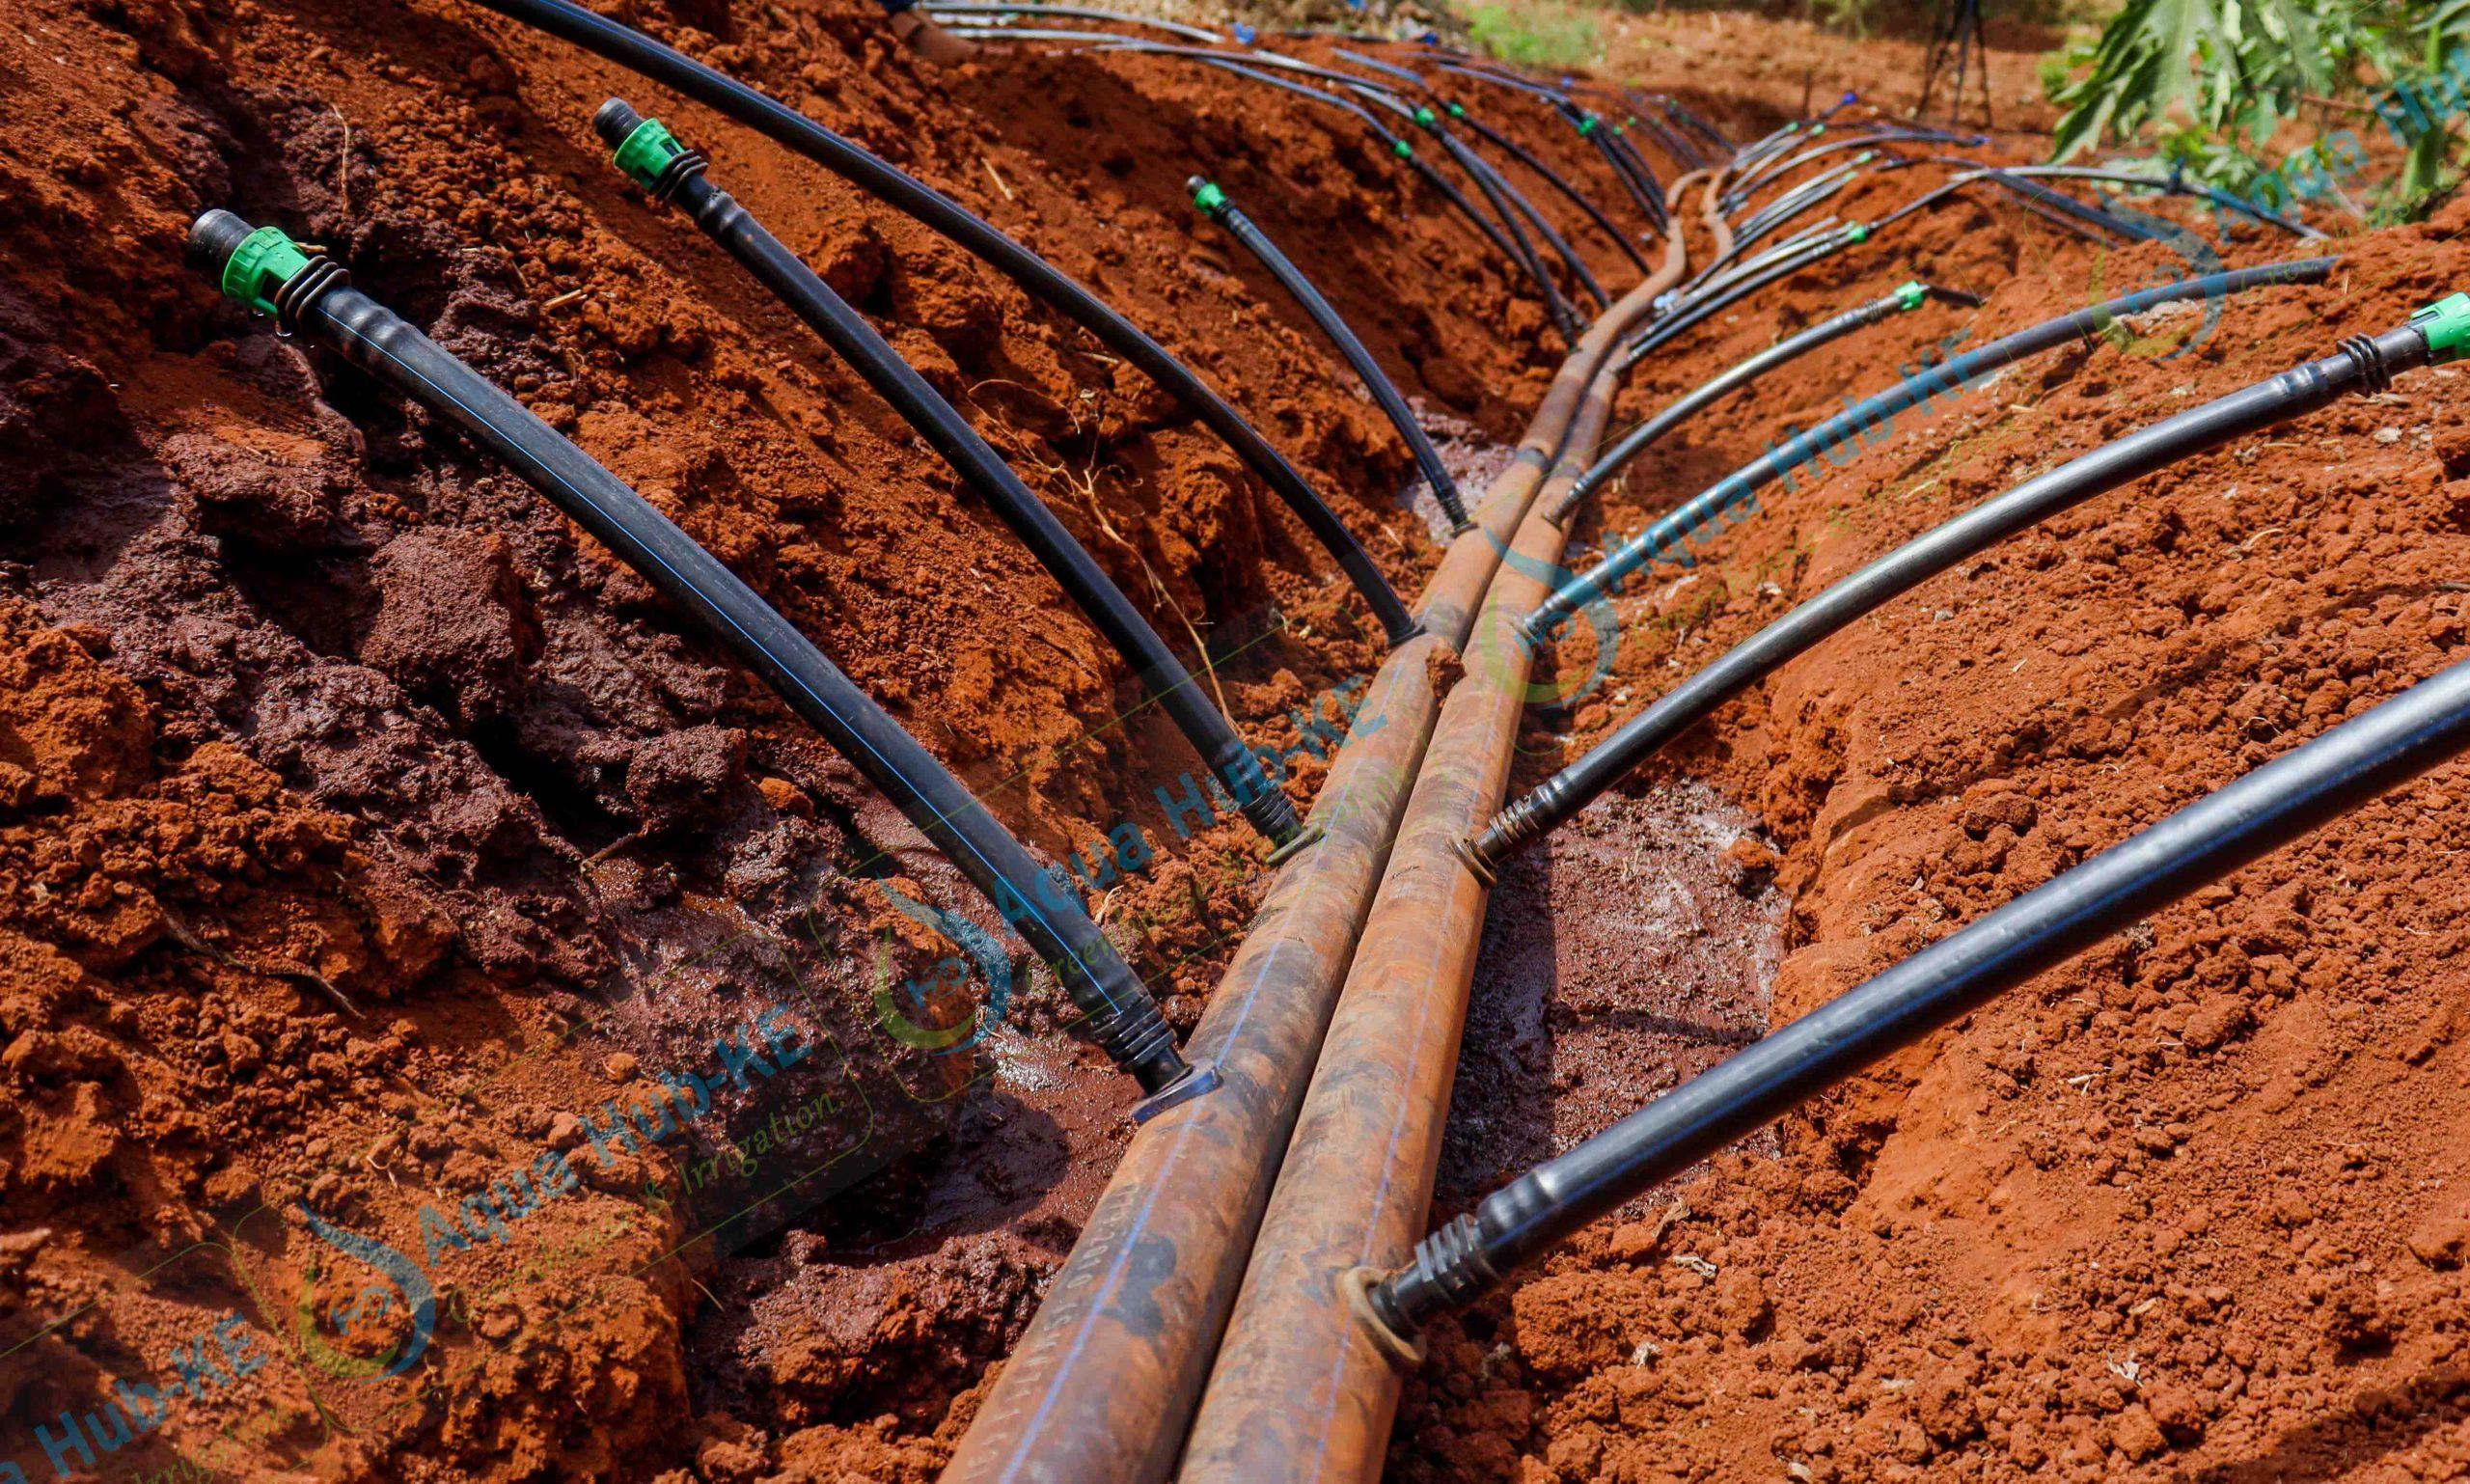
Hii ni shambani ambapo panaendeleza ukulima wa bidhaa au mimea.Ukulima huu unawezeshwa kwa kutumia mifereji iliyo shambani.Mifereji hii inafikishia mimea maji kwa njia sawa.